14th Connecticut Infantry Regiment

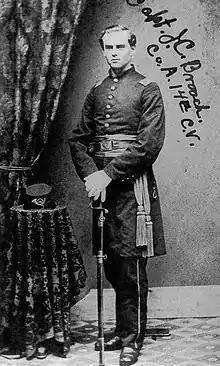
Captain John C. Broatch, Company A

Numbering 1,015 men, Company A and B were assigned Sharp's rifle and the rest of regiment was assigned the Springfield rifle.